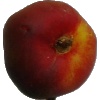
Label: Nectarine Flat 1